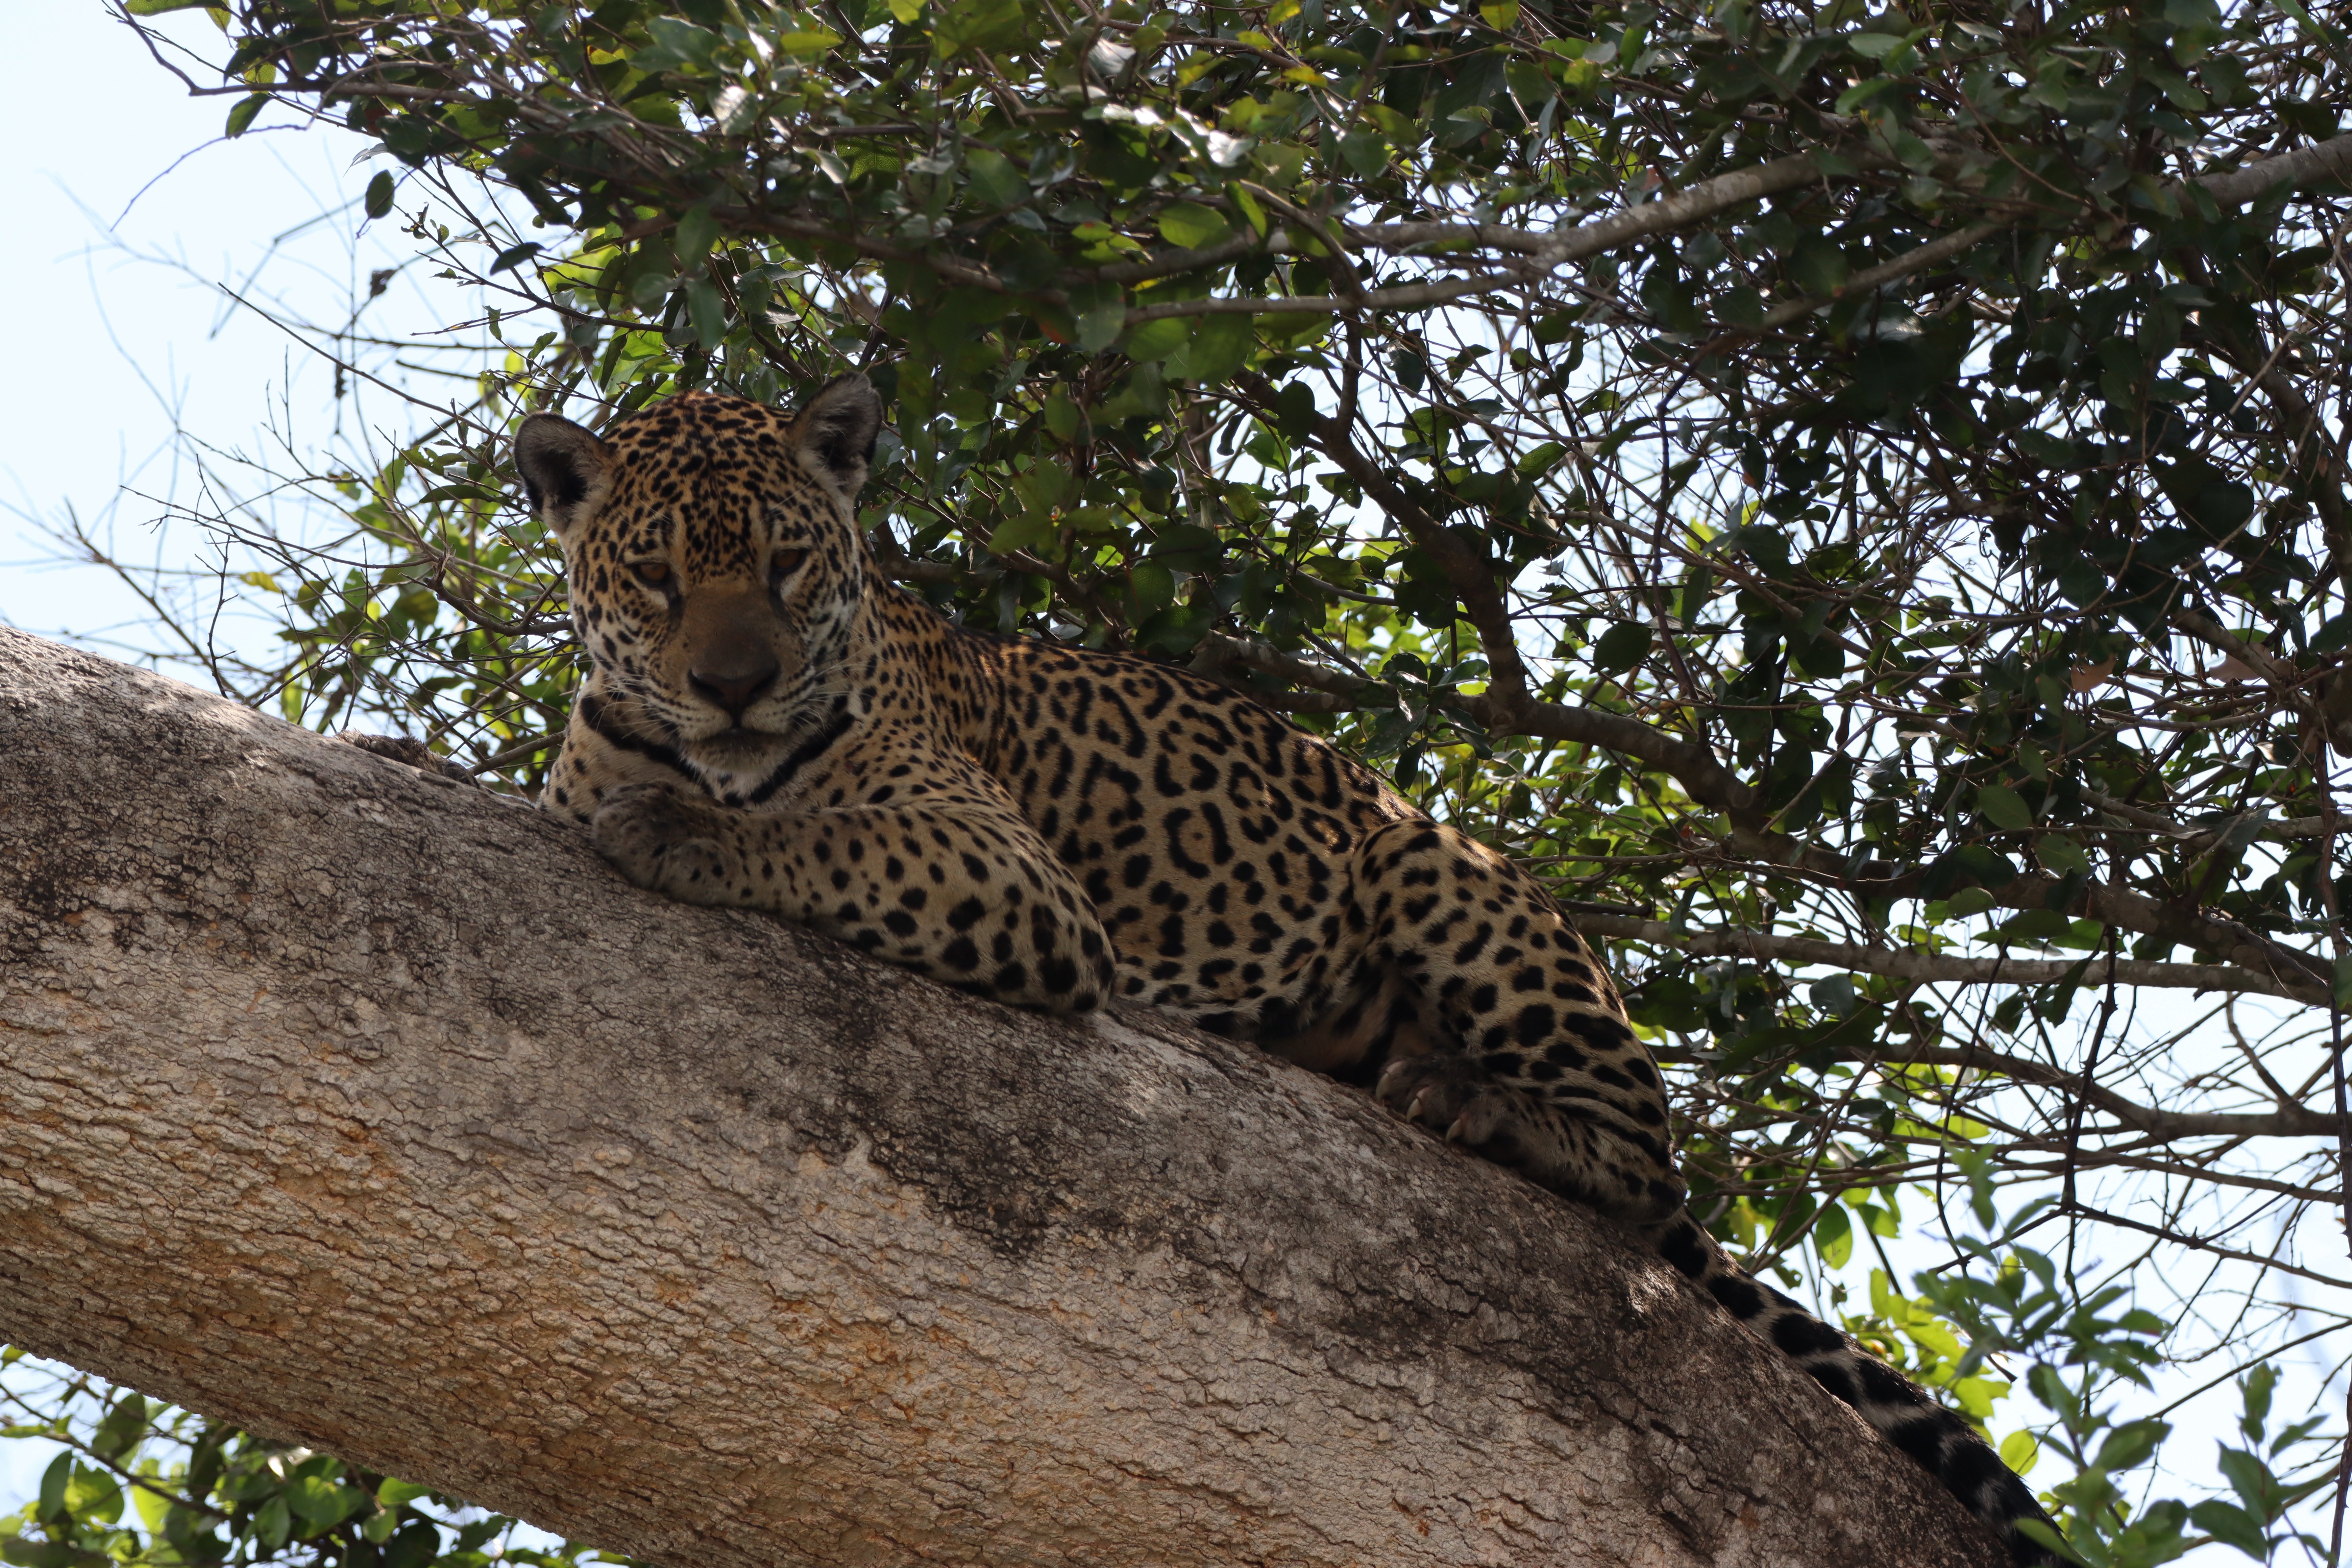
Jaguar: Medrosa